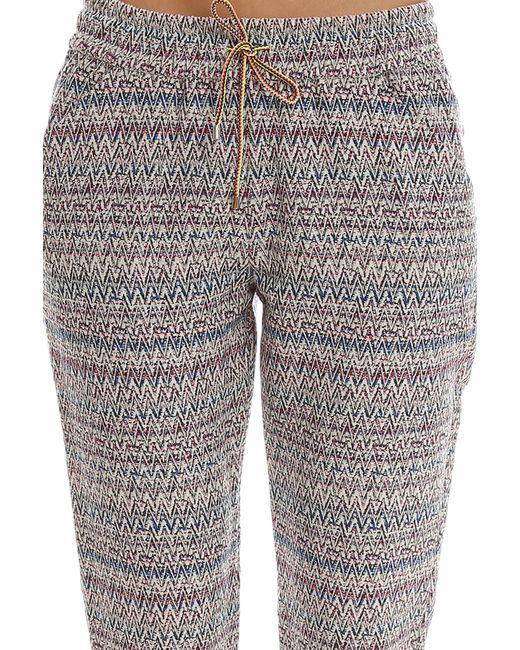
Braune Spandex-Jogger mit elastischer Taille für Frauen